List of reportedly haunted locations in New Zealand

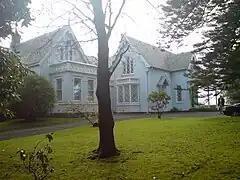
Highwic

According to information provided in response to an Official Information Act request, staff working at the Archives New Zealand building on Mulgrave Street have discussed concerns about an "infamous" ghost in the basement, while staff working at the Department of Internal Affairs head office took photographic evidence of a "spectre" on level 13. The photo was not released as part of the information provided.